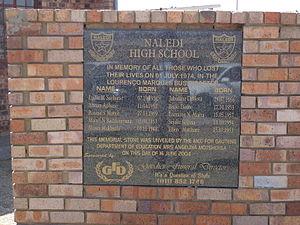
Naledi High School est une école secondaire gouvernementale située au 892 Nape Street à Soweto. L’école a joué un rôle important au début du soulèvement de Soweto en 1976.